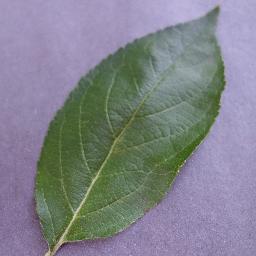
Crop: apple
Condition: healthy